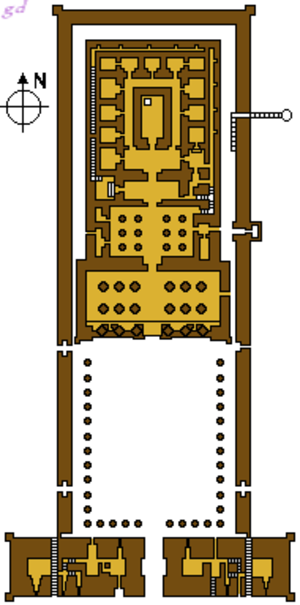
Plan du Temple d'Edfou, (Égypte).
Horus est l'une des plus anciennes divinités égyptiennes. Les représentations les plus communes le dépeignent comme un faucon couronné du pschent ou comme un homme hiéracocéphale. Son nom signifie « le Lointain » en référence au vol majestueux du rapace. Son culte remonte à la préhistoire égyptienne. La plus ancienne cité à s'être placée sous son patronage semble être Nekhen, la « Ville du Faucon ». Dès les origines, Horus se trouve étroitement associé à la monarchie pharaonique en tant que dieu protecteur et dynastique. Les Suivants d’Horus sont ainsi les premiers souverains à s'être placés sous son obédience. Aux débuts de l’époque historique, le faucon sacré figure sur la palette du roi Narmer et, dès lors, sera constamment associé au pouvoir royal.